Divine Service (Lutheran)

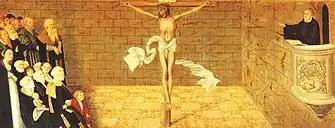
Martin Luther celebrating the Divine Service (predella of the 1547 altar by Lucas Cranach the Elder and Younger in St. Mary's Church, Wittenberg, Germany)

The Order of the Mass produced under the liturgical reforms of the Lutheran divine Olavus Petri (6 January 1493–19 April 1552), expanded the anaphora from the "Formula Missae", which liturgical scholar Frank Senn states fostered "a church life that was both catholic and evangelical, embracing the whole population of the country and maintaining continuity with pre-Reformation traditions, but centered in the Bible's gospel."